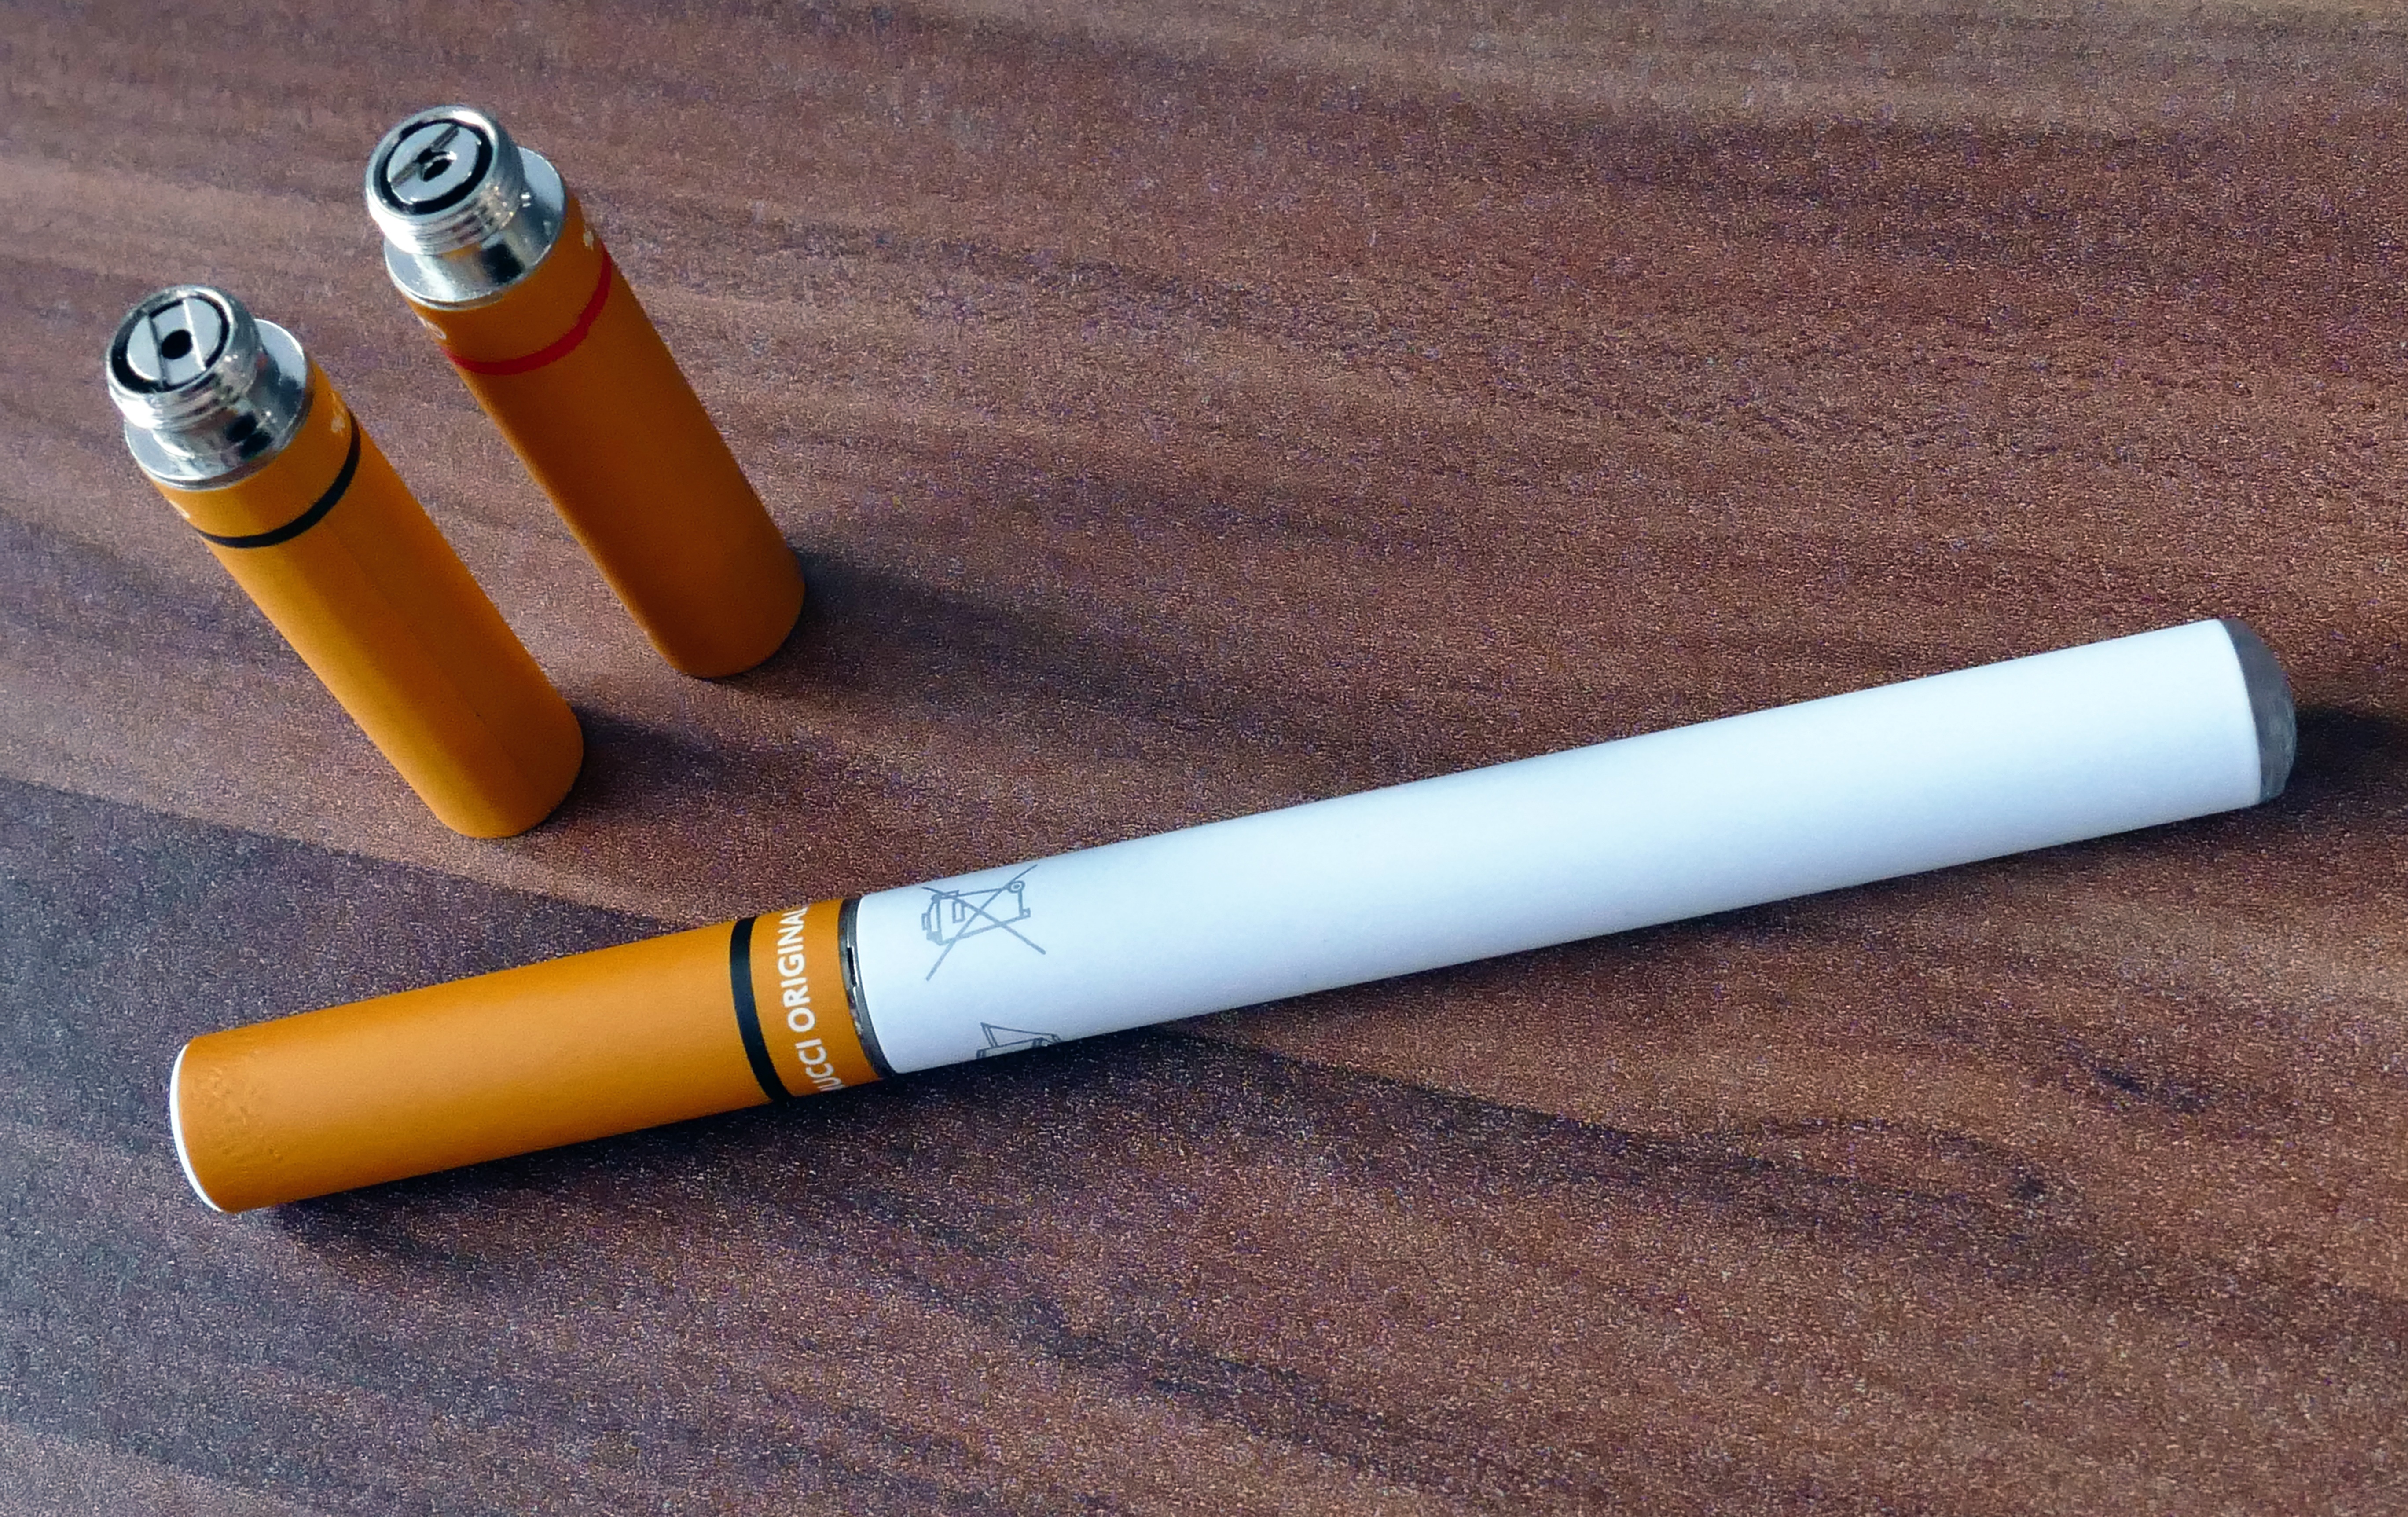
technology, vapor, smoke, health, cigarette, electronic, alternative, battery, toxic, drug, electric, addiction, tobacco, cartridge, vaporizer, nicotine, e cigarette, quit, electronic cigarette, tobacco products